Design of Cities

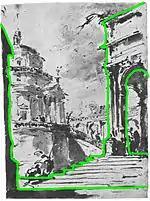
Recession Planes

Recession planes are used in urban form to heighten dramatic power of structures. This is done by allowing the involved viewer to have a reference to scale, frame and position relative to the viewer.